Merles

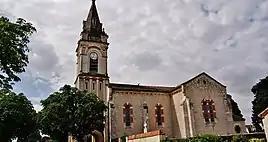
Church of Merles.

Merles is a commune of the Tarn-et-Garonne department in the Occitanie region of southern France.